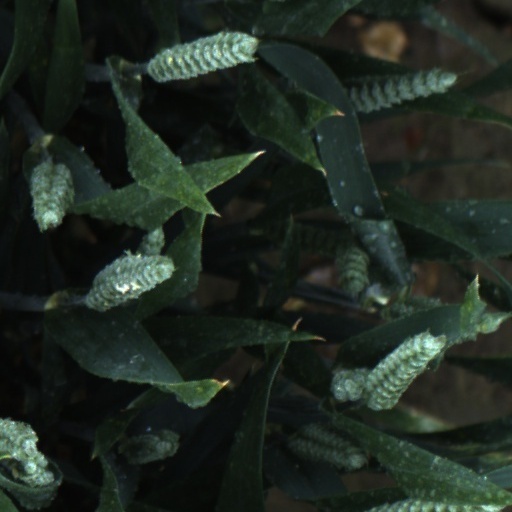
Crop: wheat